Cotton production in the United States

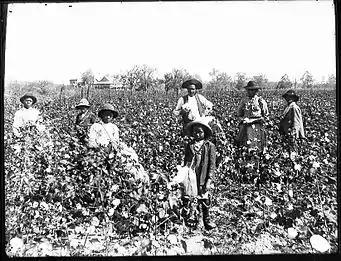
Black cotton farming family

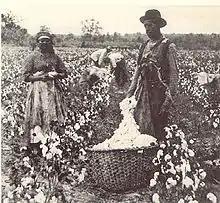
Black cotton workers, 1886

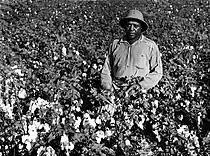
Farm Worker in East Texas Cotton Field -- 1940s

Cotton has been planted and cultured in the United States since before the American Revolution, especially in South Carolina. It expanded to the west very dramatically after 1800—all the way to Texas—thanks to the cotton gin (also known as a cotton engine). Plantation owners enslaved people from Africa and the Caribbean to hoe and harvest the crop. Prior to the U.S. Civil War, cotton production expanded from 750,000 bales in 1830 to 2.85 million bales in 1850. It was by far the nation's main export, providing the basis for the rapidly growing cotton textile industry in Britain and France, as well as the Northeastern United States.